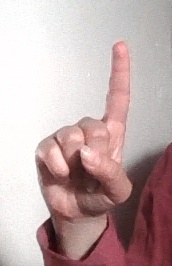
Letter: bb